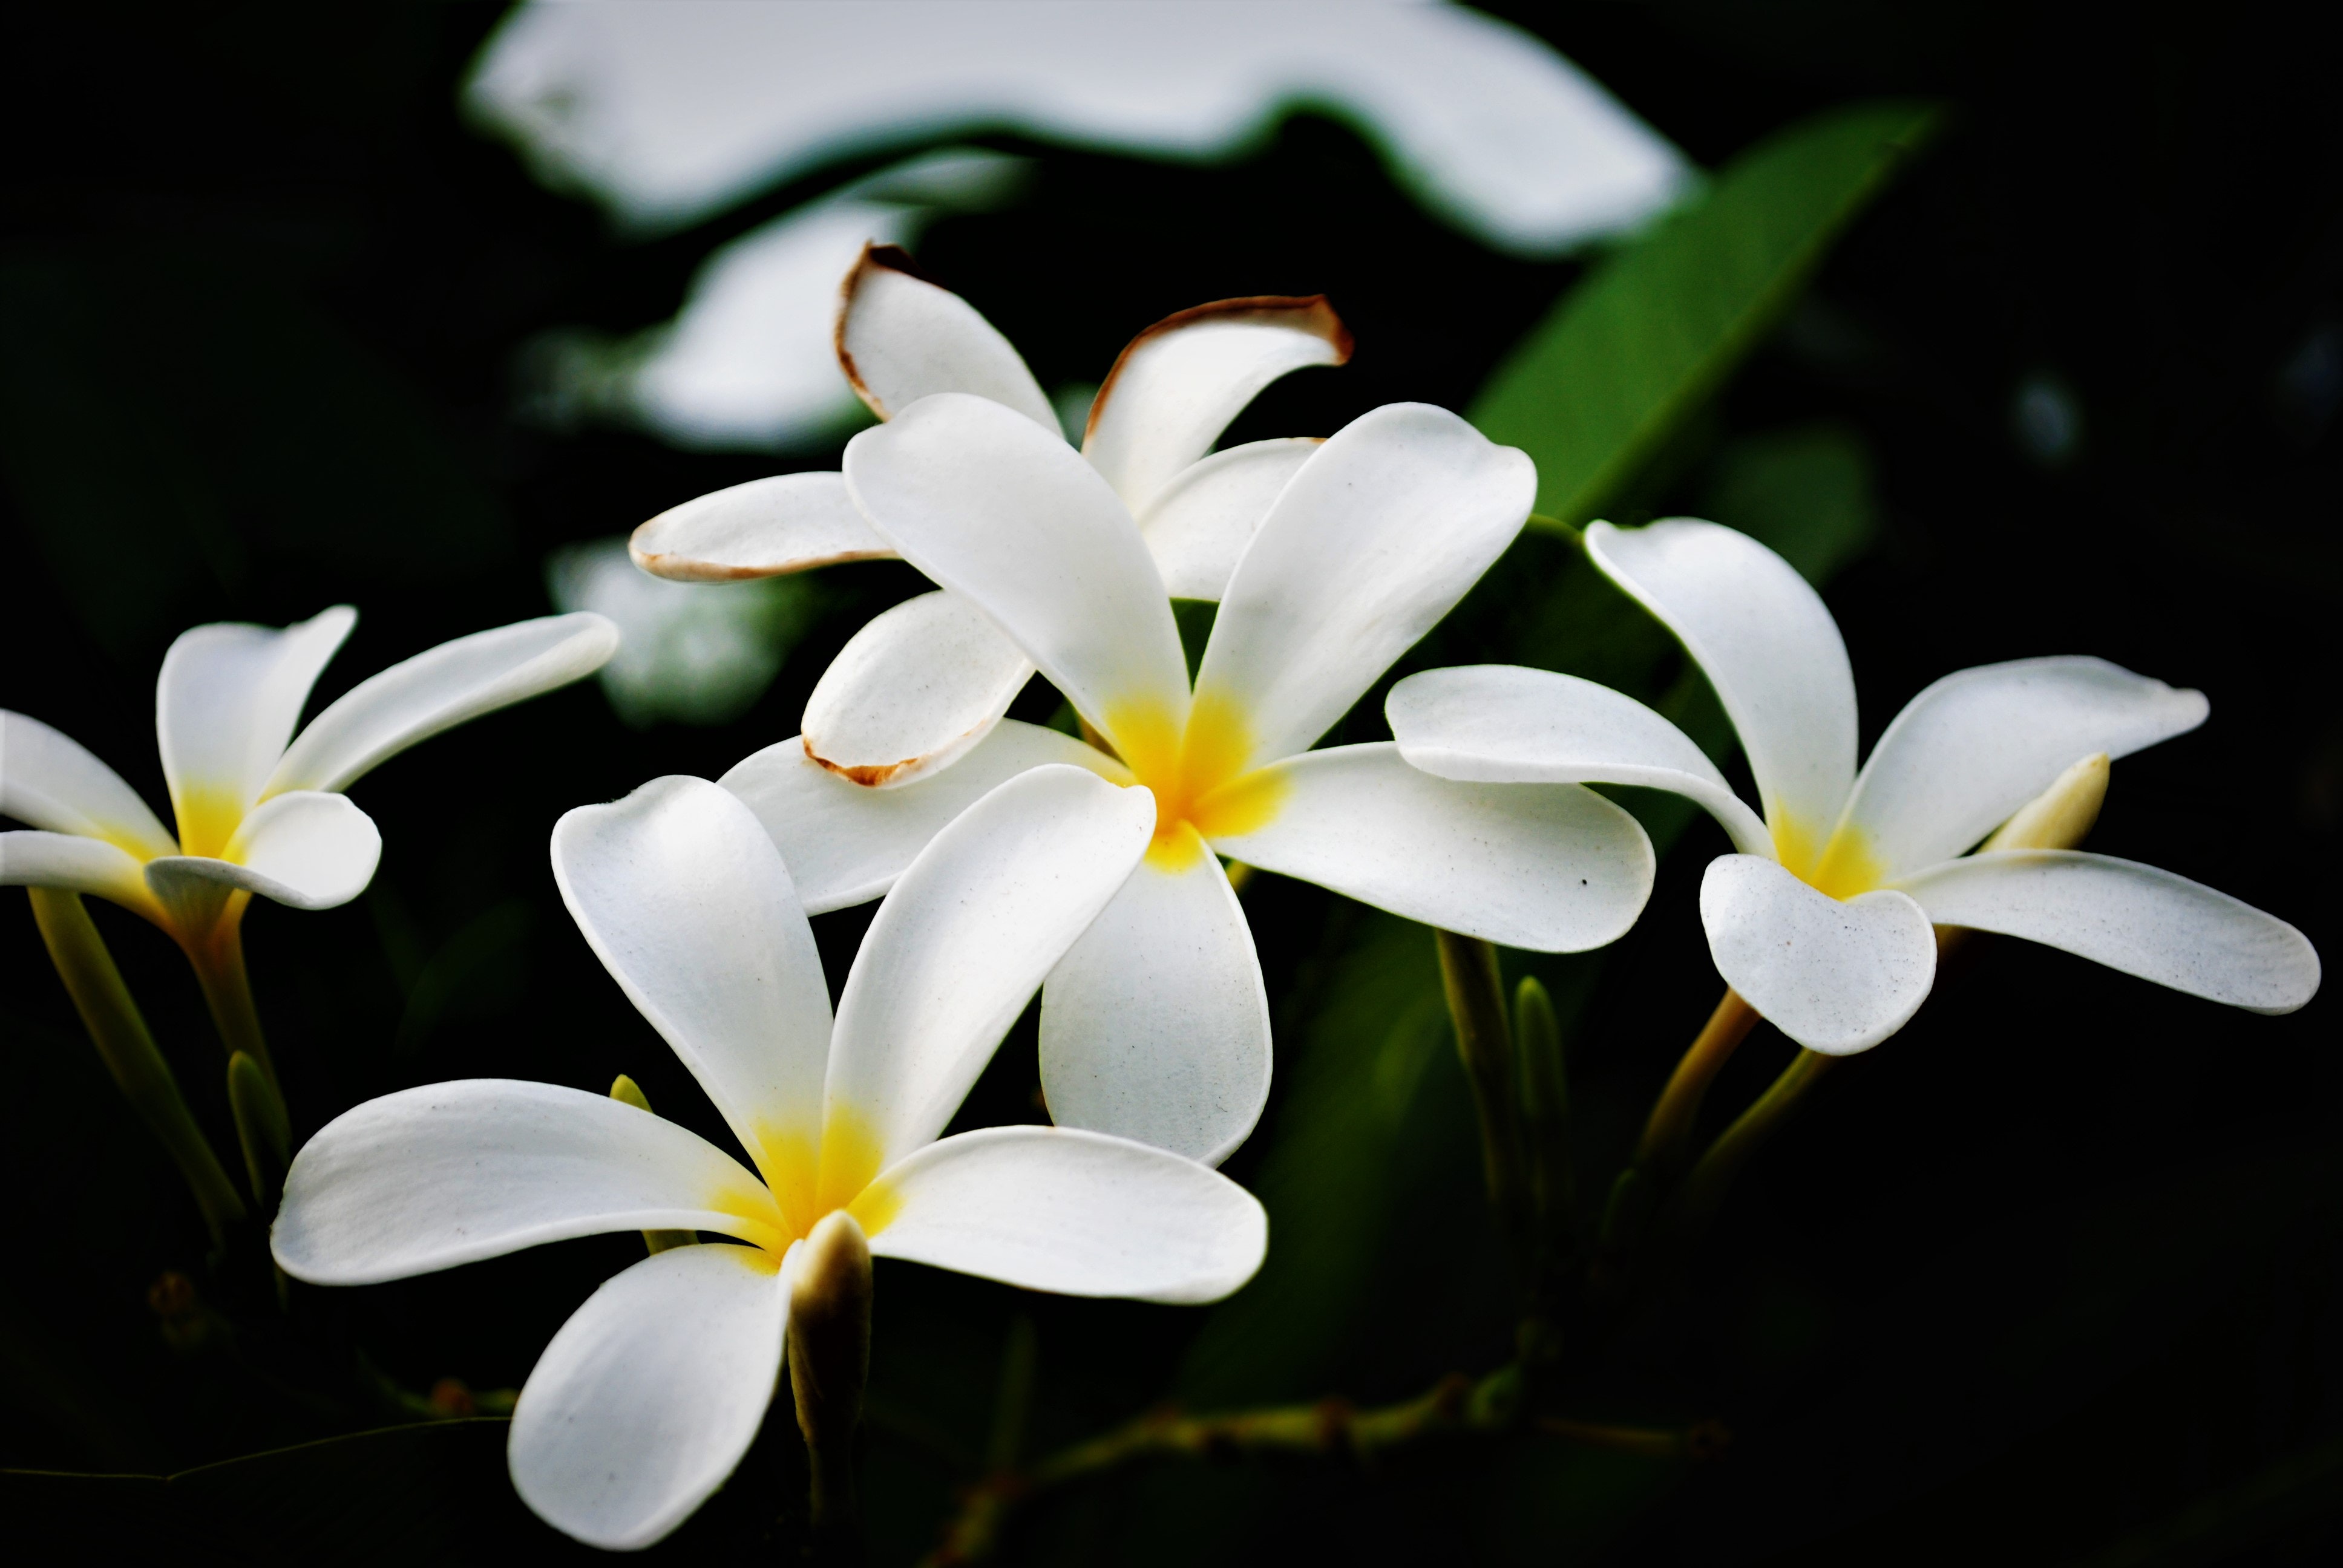
flower, flowering plant, white, petal, plant, botany, terrestrial plant, frangipani, jasmine, wildflower, blossom